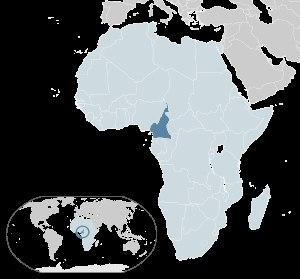
La liste ci-dessous ne pouvant regrouper l'ensemble des entreprises camerounaises, elle propose de rassembler les grandes entreprises.